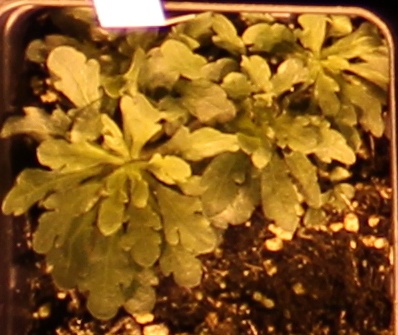
Label: Horseweed